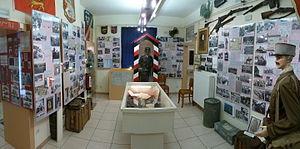
Salle principale
Le Musée du souvenir, Batailles de la Meuse, Mai 1940 est un musée historique situé à Haut-le-Wastia, créé en 2003.